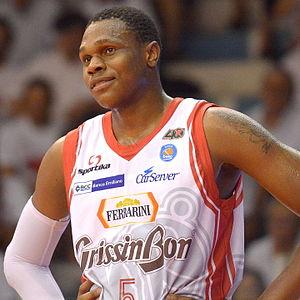
Vitalis Chikoko, né le 11 février 1991 à Harare au Zimbabwe, est un joueur zimbabwéen de basket-ball professionnel évoluant au poste d'ailier fort et de pivot aux Metropolitans 92.